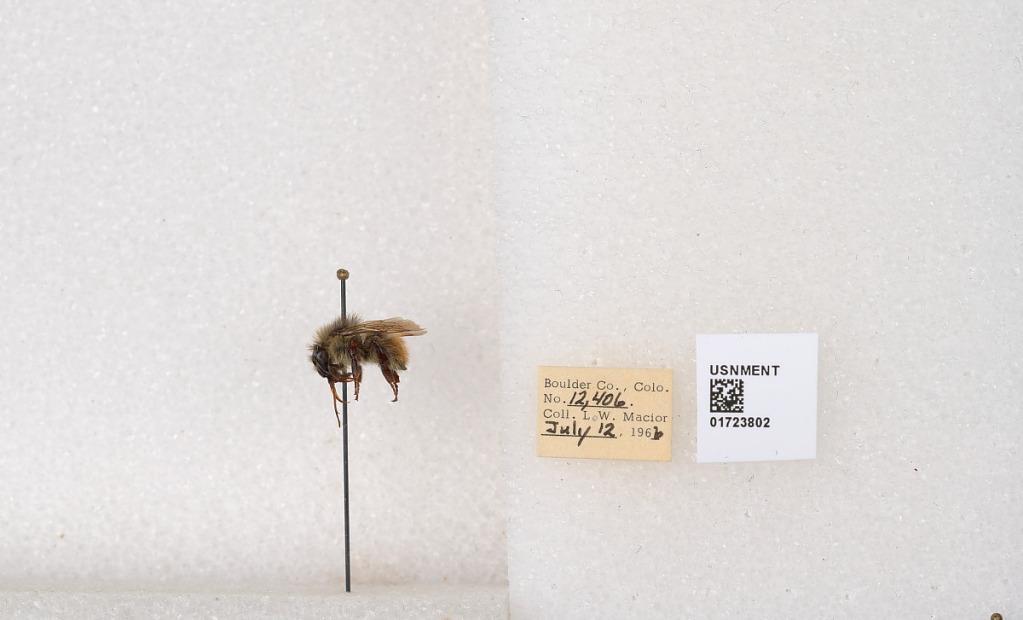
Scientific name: Bombus flavifrons Cresson
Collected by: L. Macior
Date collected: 1966-7-12
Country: United States
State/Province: Colorado
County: Boulder
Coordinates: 40.0925, -105.358